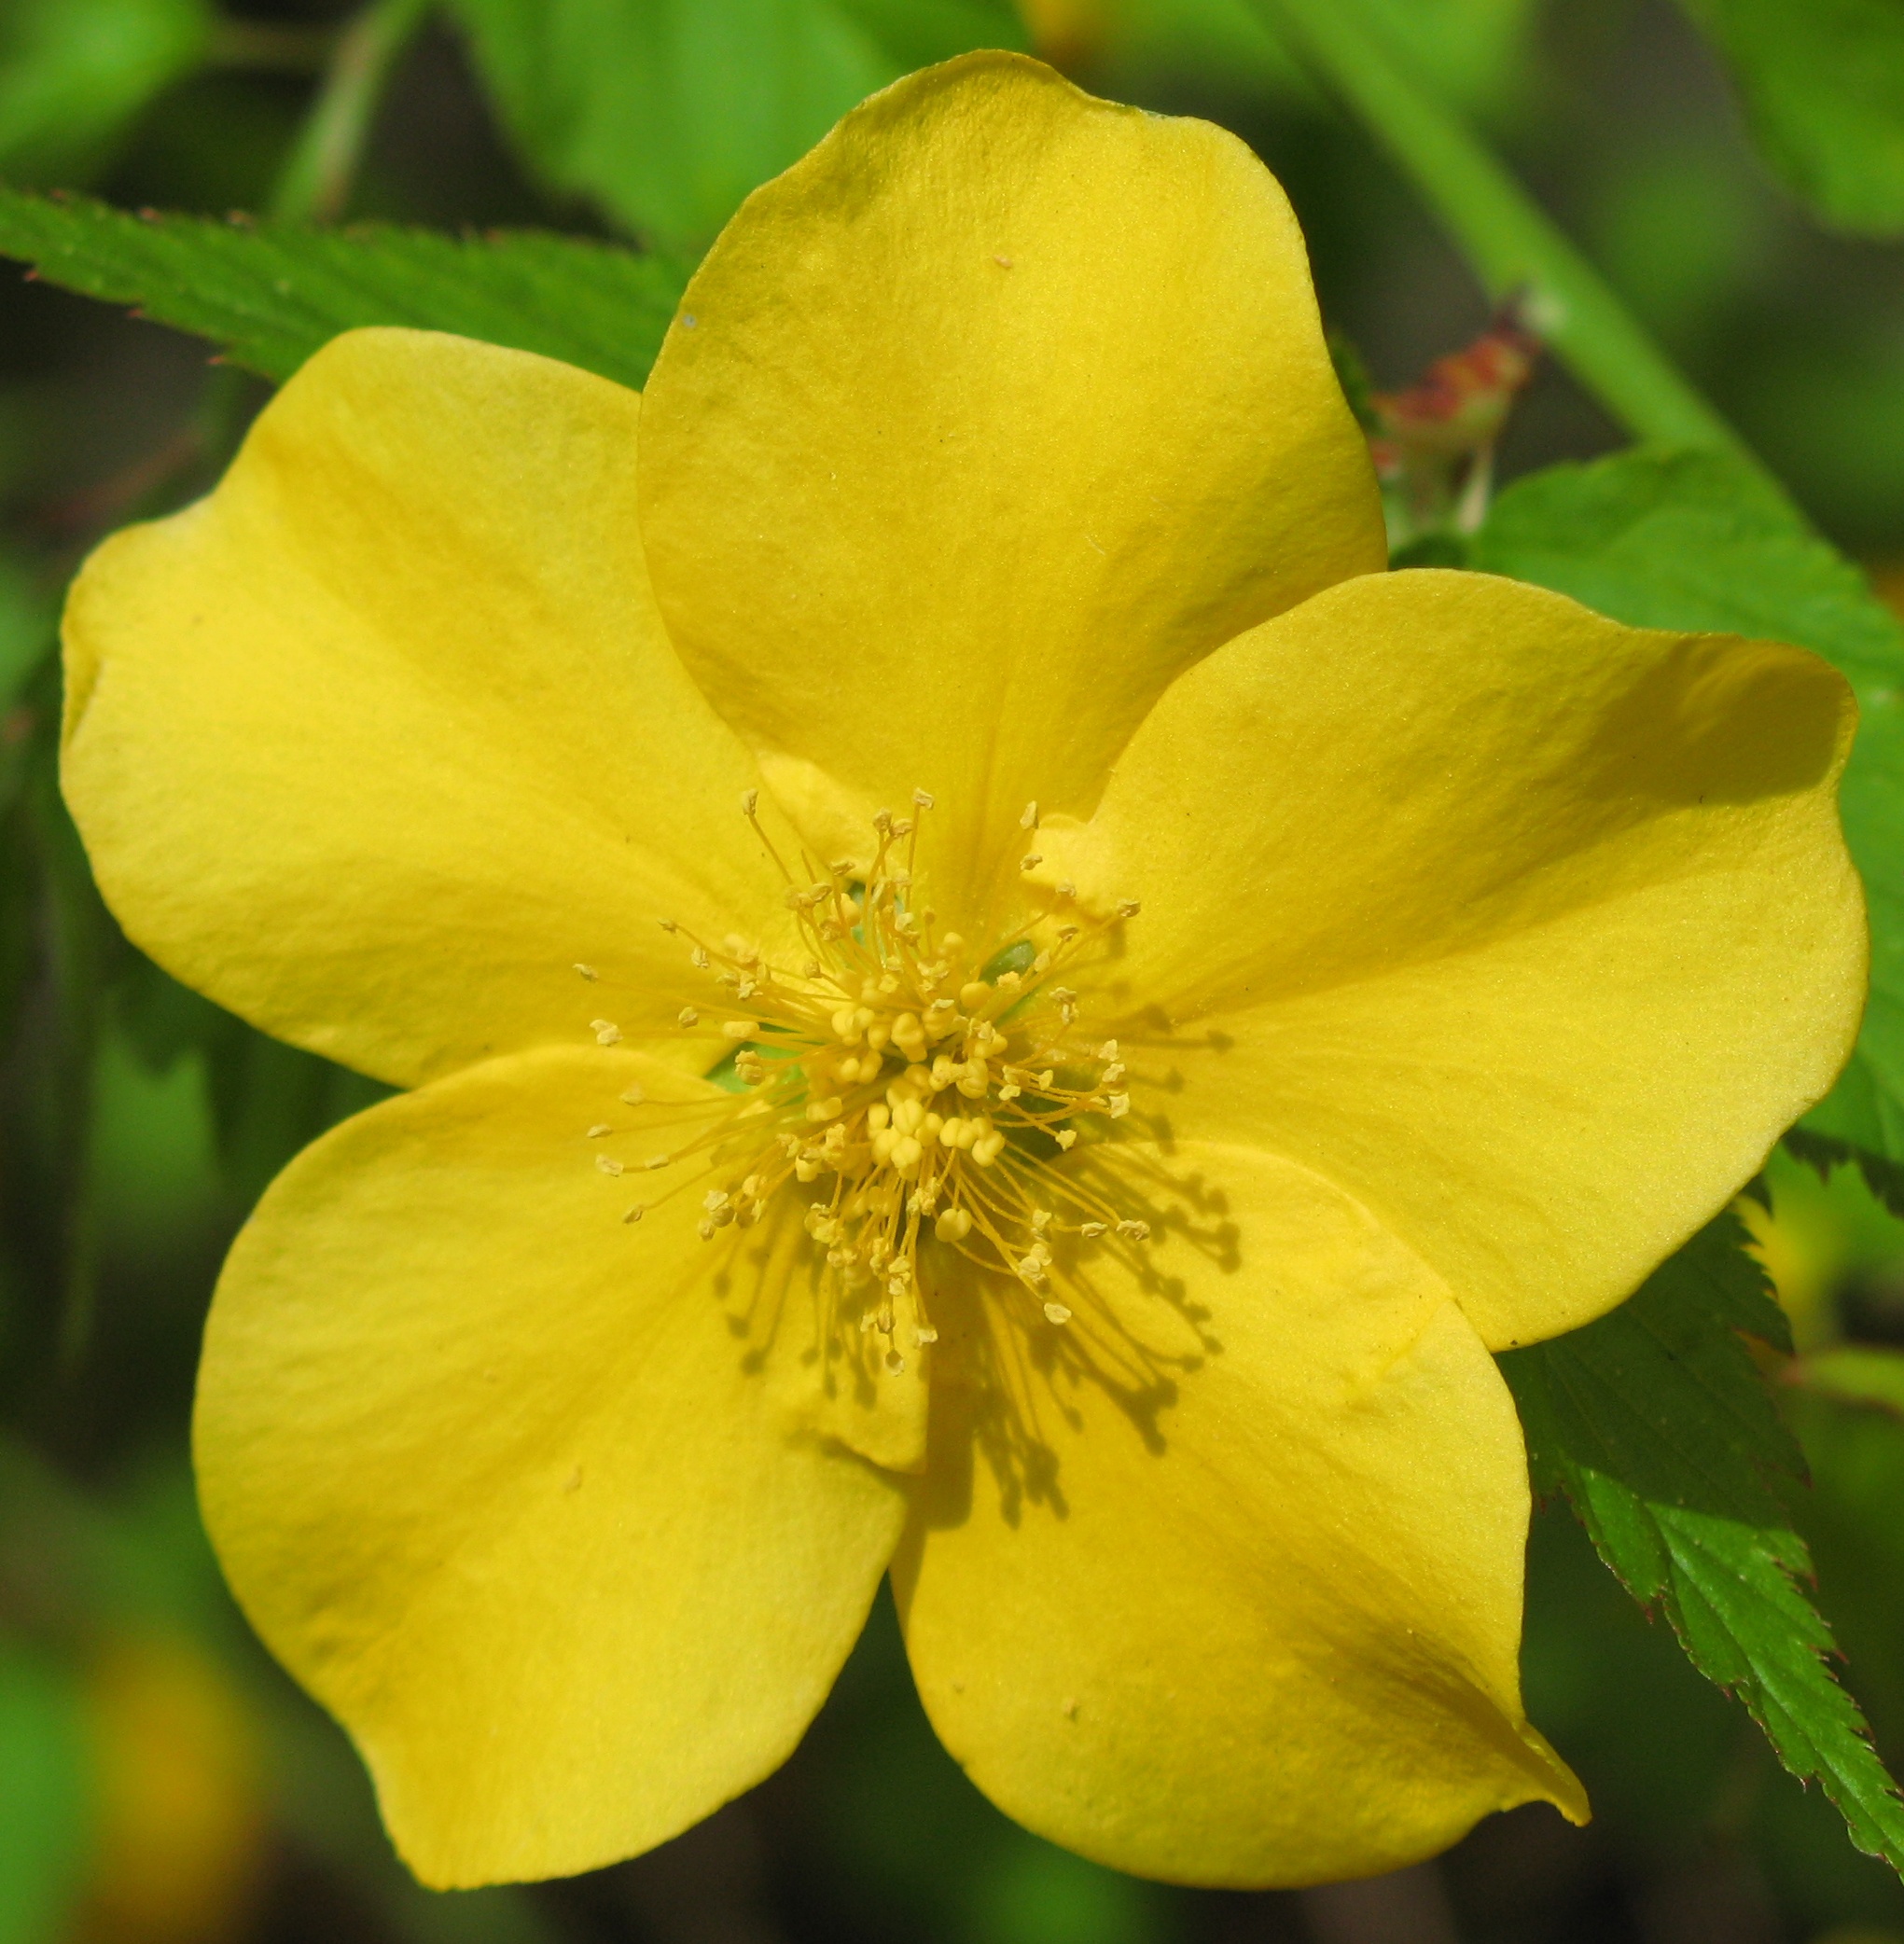
blossom, plant, flower, petal, high, botany, yellow, flora, wildflower, close up, hires, japonica, evening primrose, hi, res, g7, kerria, themacrogroup, hypericum, macro photography, japanesekerria, flowering plant, hypericaceae, plant stem, land plant, large flowered evening primrose